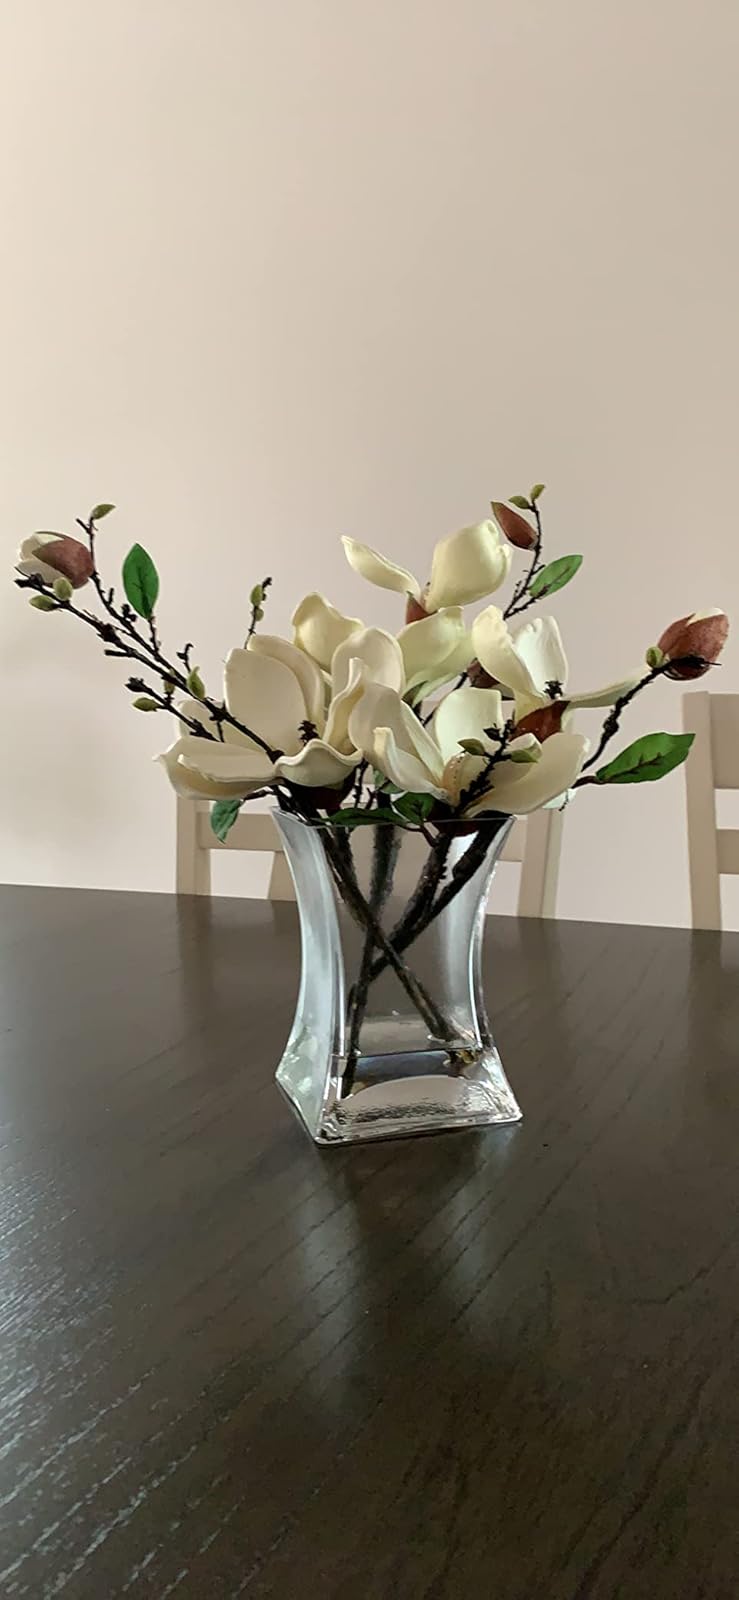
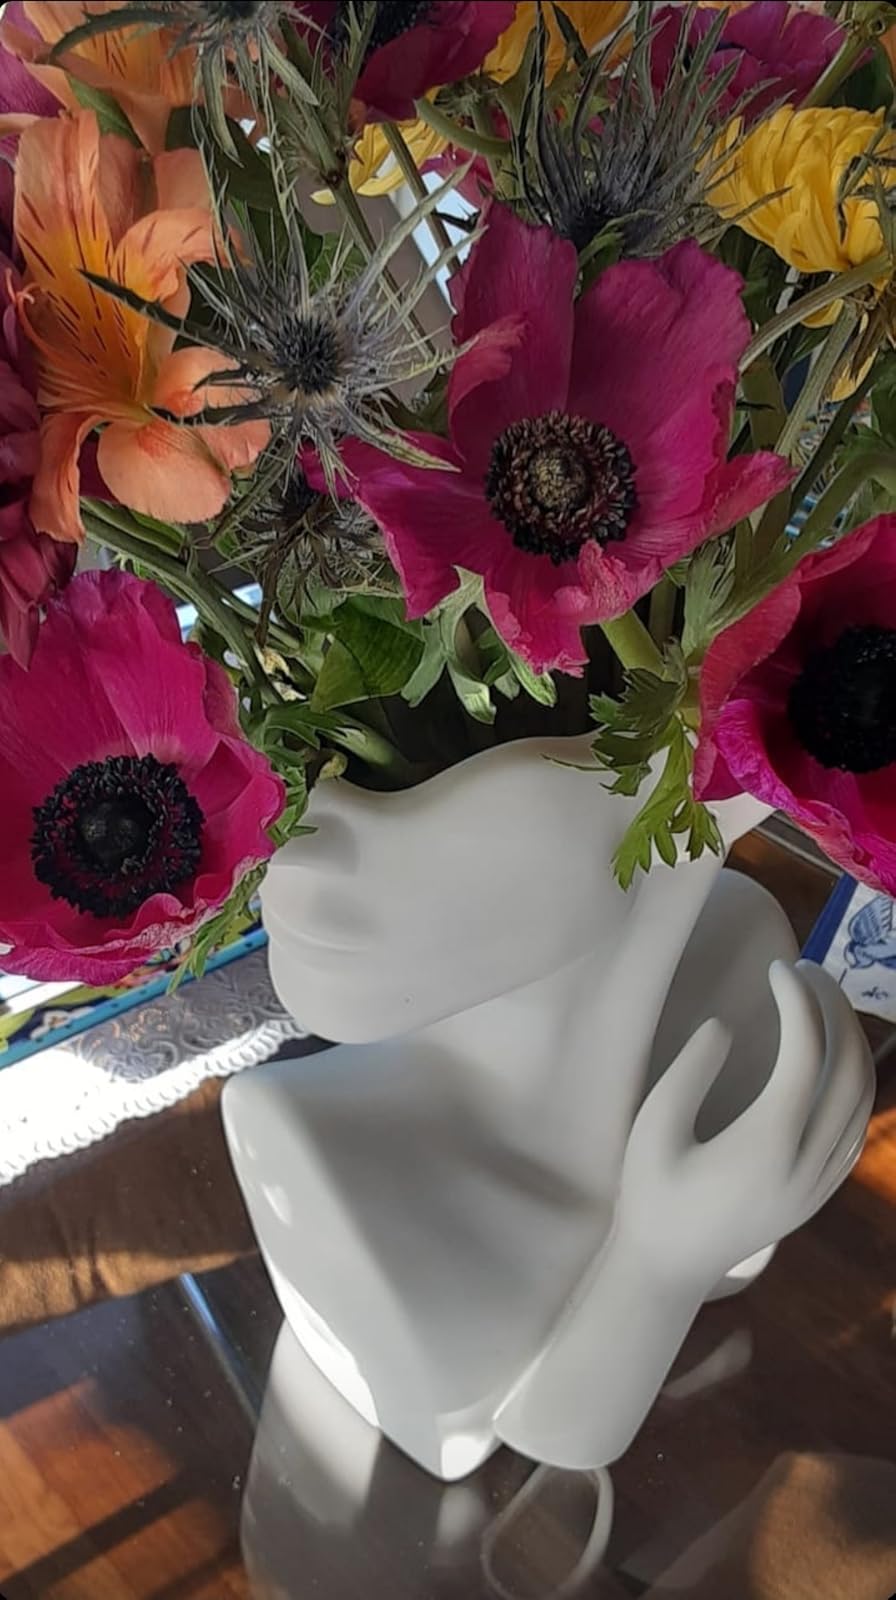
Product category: vase
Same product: no